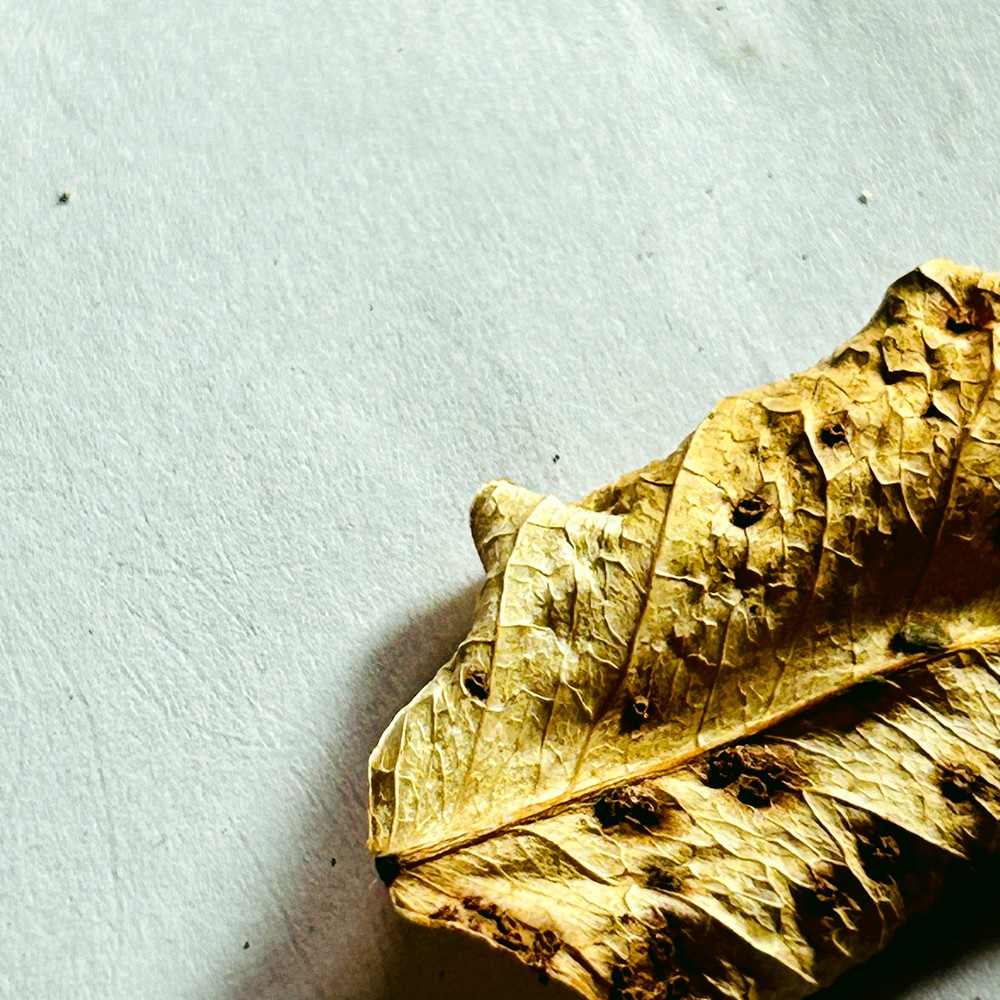
Label: Dry Leaf